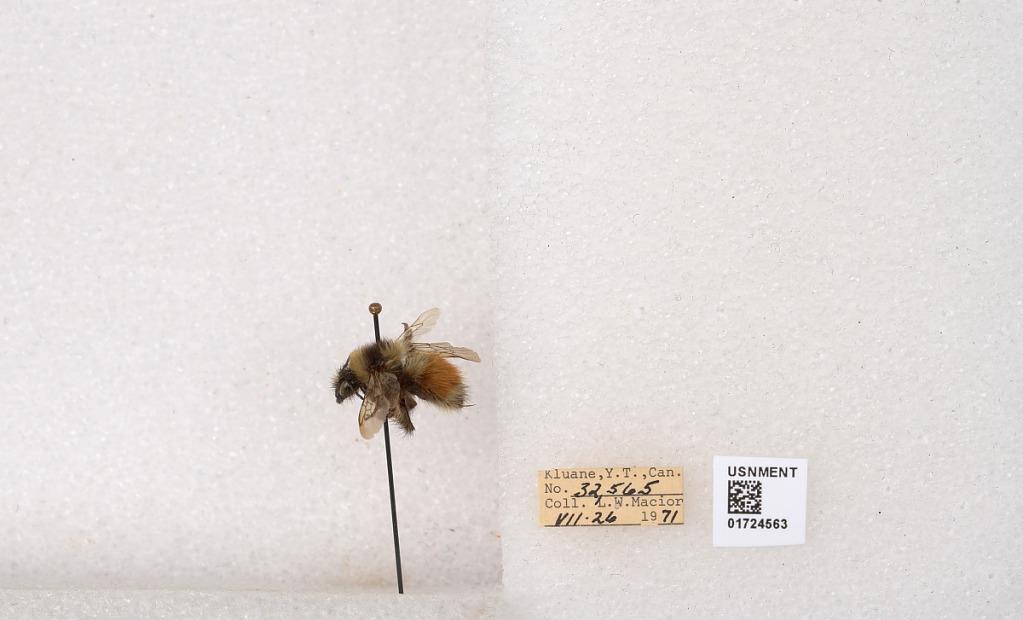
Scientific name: Bombus (Pyrobombus) sylvicola Kirby
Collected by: L. Macior
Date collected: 1971-7-26
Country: Canada
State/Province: Yukon Territory
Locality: Kluane National Park and Reserve
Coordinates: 60.7493, -139.504